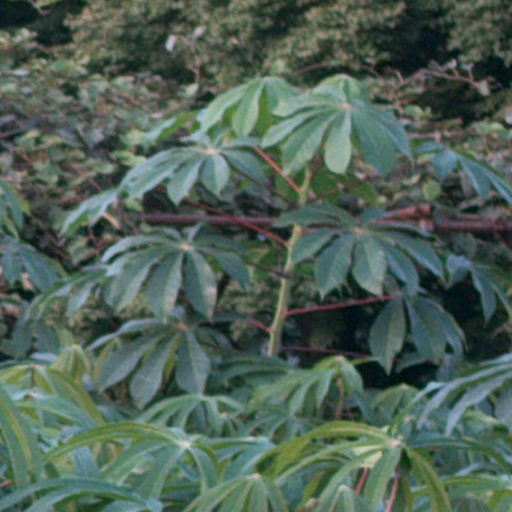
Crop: cassava